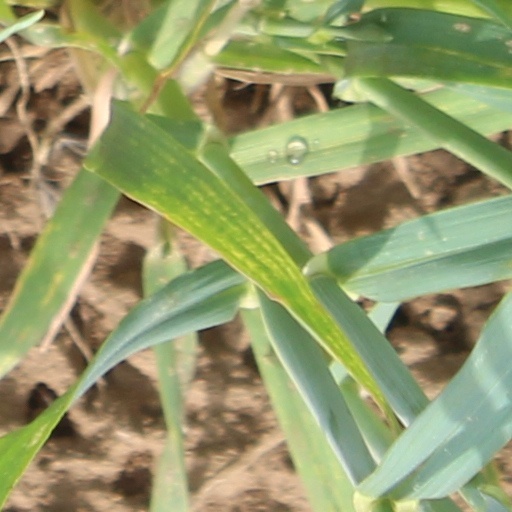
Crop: wheat